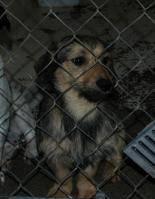
dog